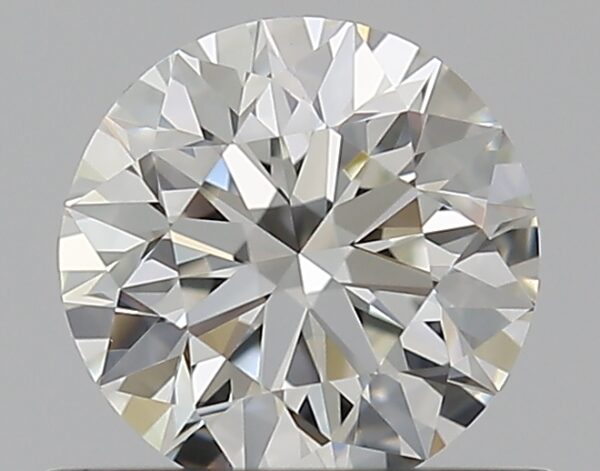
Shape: round
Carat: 0.5
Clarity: VVS1
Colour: H
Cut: EX
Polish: EX
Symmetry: EX
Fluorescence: N
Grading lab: GIA
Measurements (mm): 5.08 x 5.1 x 3.19